Sami (chimpanzee)

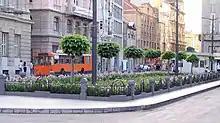
Students Square

Sami made his first escape attempt around 8:00 p.m. on Sunday, 21 February 1988. Contemporary news reports indicated that he was likely searching for a mate. At the time, a single chimpanzee cost around $10,000 ($ in ), and zoo officials stated they could not afford to buy Sami a companion. Sami first headed east, towards the Dorćol neighbourhood, and then south towards downtown Belgrade. He was spotted in front of the JNA Hall and then appeared outside the Balkan Cinema, causing widespread panic among the passersby, before heading towards the Terazije Tunnel, cautiously pursued by around a dozen police vehicles. The police blocked the entrance to the tunnel with their vehicles and managed to prevent Sami from entering it. Instead, Sami headed towards Kalemegdan Park. Around 9:00 p.m., Sami was cornered at Students Square, where he was approached by the one person he trusted, zoo director Vuk Bojović, who attempted to persuade Sami to accompany him back to his enclosure, saying: "Come on, Sami. Let's go home." Bojović eventually managed to take Sami by the hand and drove him back to the zoo in his car.